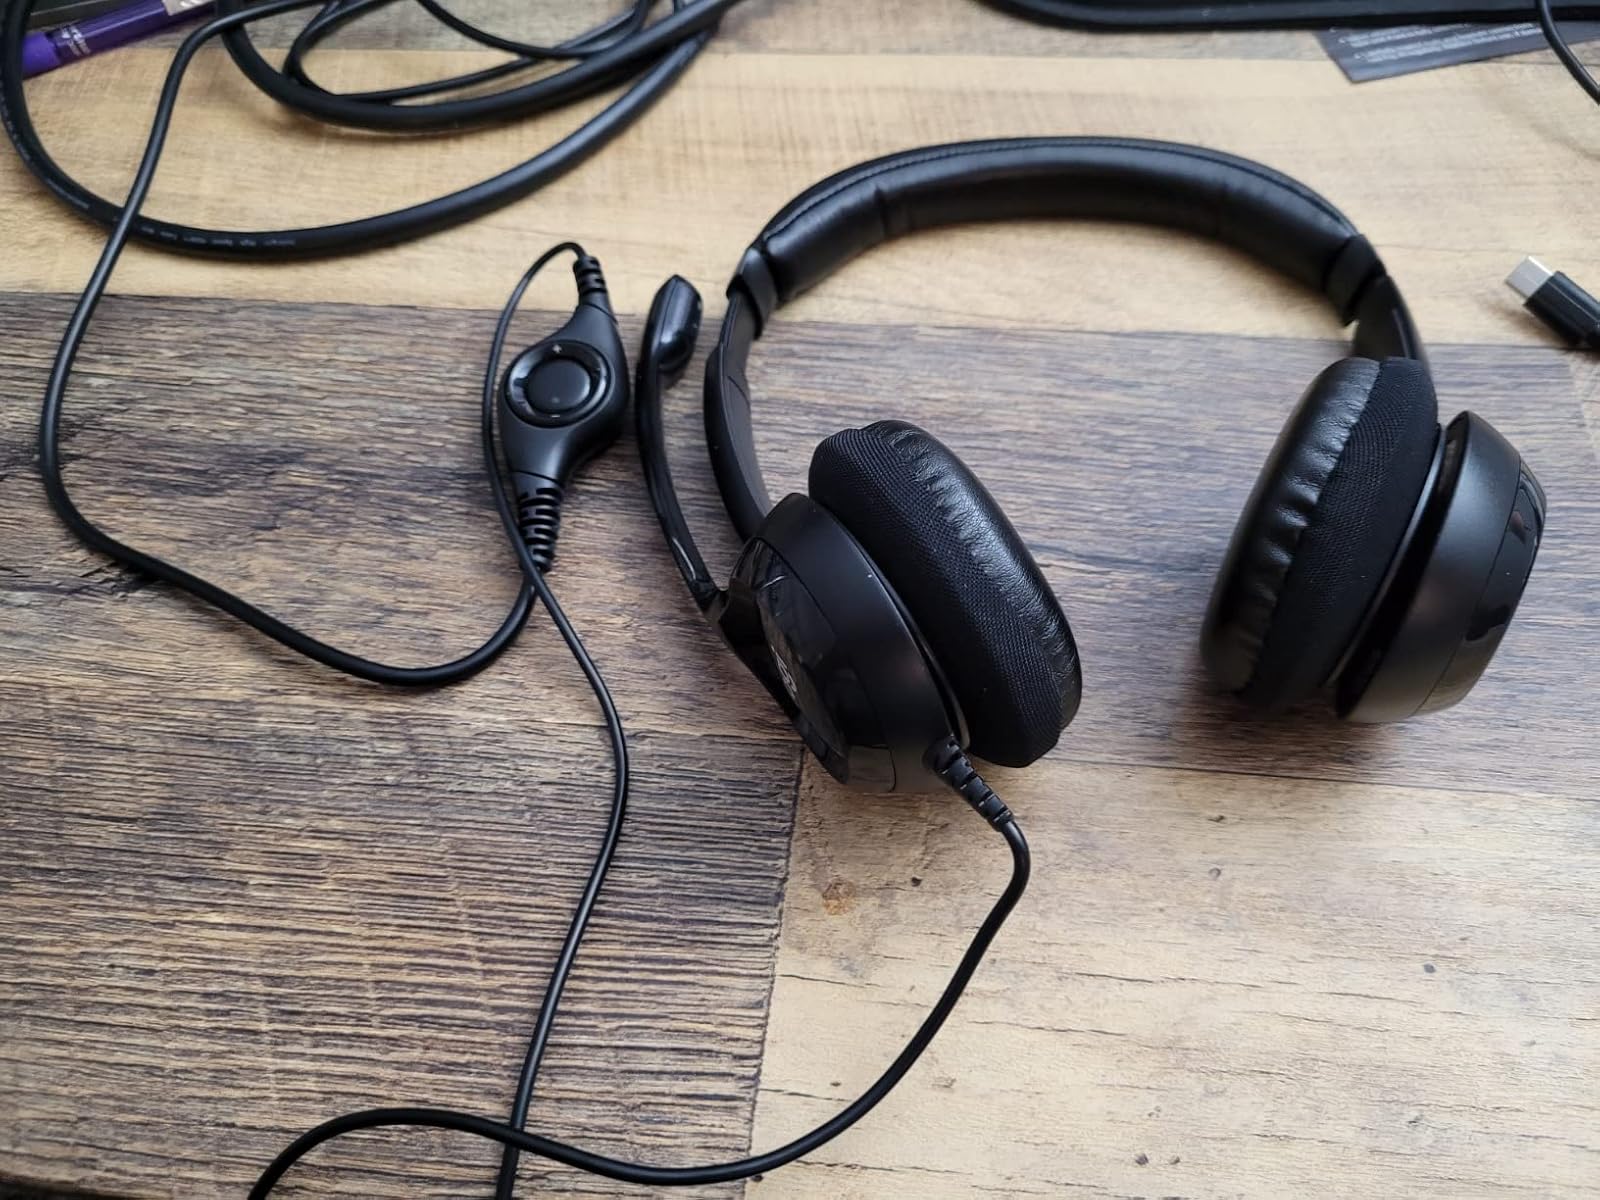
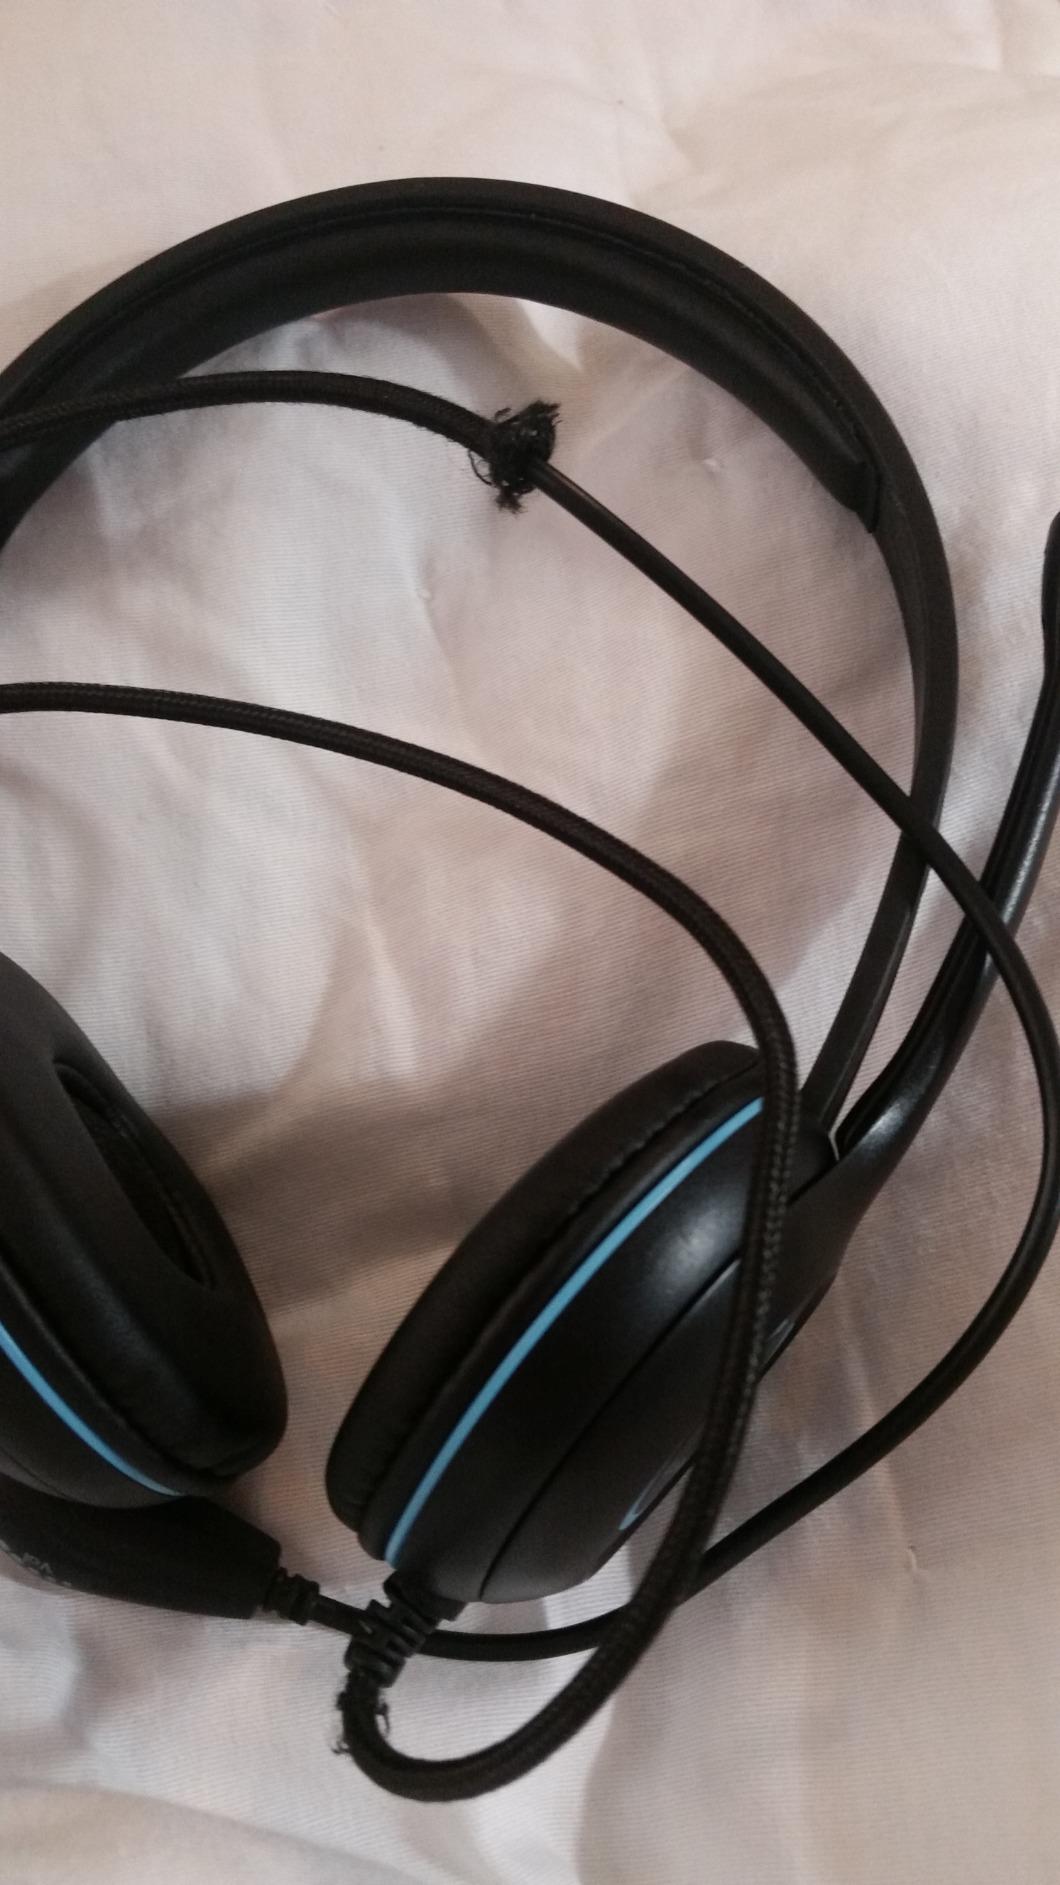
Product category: headphones
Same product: no